Kajjik

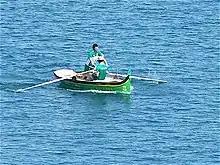
A Kalkara "kajjik" at the regatta of 8 September 2008

Variants of the "kajjik" are commonly used in the rowing regattas held in the Grand Harbour on 31 March and 8 September each year. They have been participating in the September regatta since 1822. Initially, "kajjikki tal-kopp" were used in the races, but purpose-built versions of the boats were introduced later.